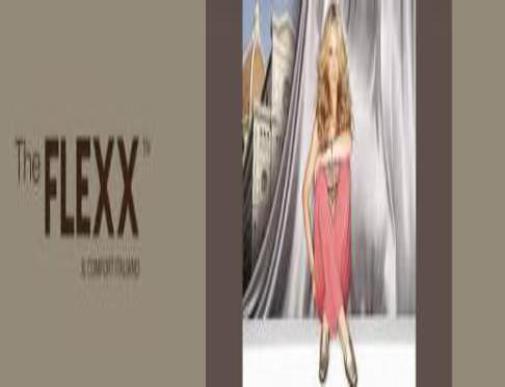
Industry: Clothes